Roxy Music

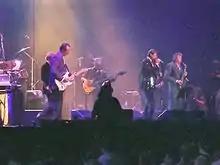
Roxy Music on stage during concert at London's ExCeL Exhibition Centre, July 2006

During early 2006 a classic Roxy Music track, "The Main Thing", was remixed by Malcolm Green and used as the soundtrack to a pan-European television commercial for the Opel Vectra featuring celebrated football referee Pierluigi Collina. In July that year, the band toured Europe. They concentrated mostly on places they had never visited before, such as Serbia and North Macedonia. Drummer Andy Newmark, who had been one of the many additional musicians Roxy Music worked with during the 1979–1983 period, performed during the tour, as Thompson withdrew due to health issues, and Oliver Thompson (guitar) made his first appearance with the band.